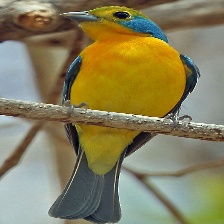
Species: ORANGE BRESTED BUNTING
Scientific name: PASSERINA LECLANCHERII
ImageNet parent category: indigo_bunting